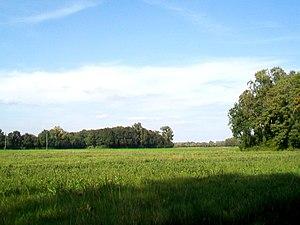
Paysage au nord du village.
Pontpoint est une commune française située au Sud de la région Hauts-de-France, dans le département de l'Oise. Ses habitants sont appelés les Pontponniens.